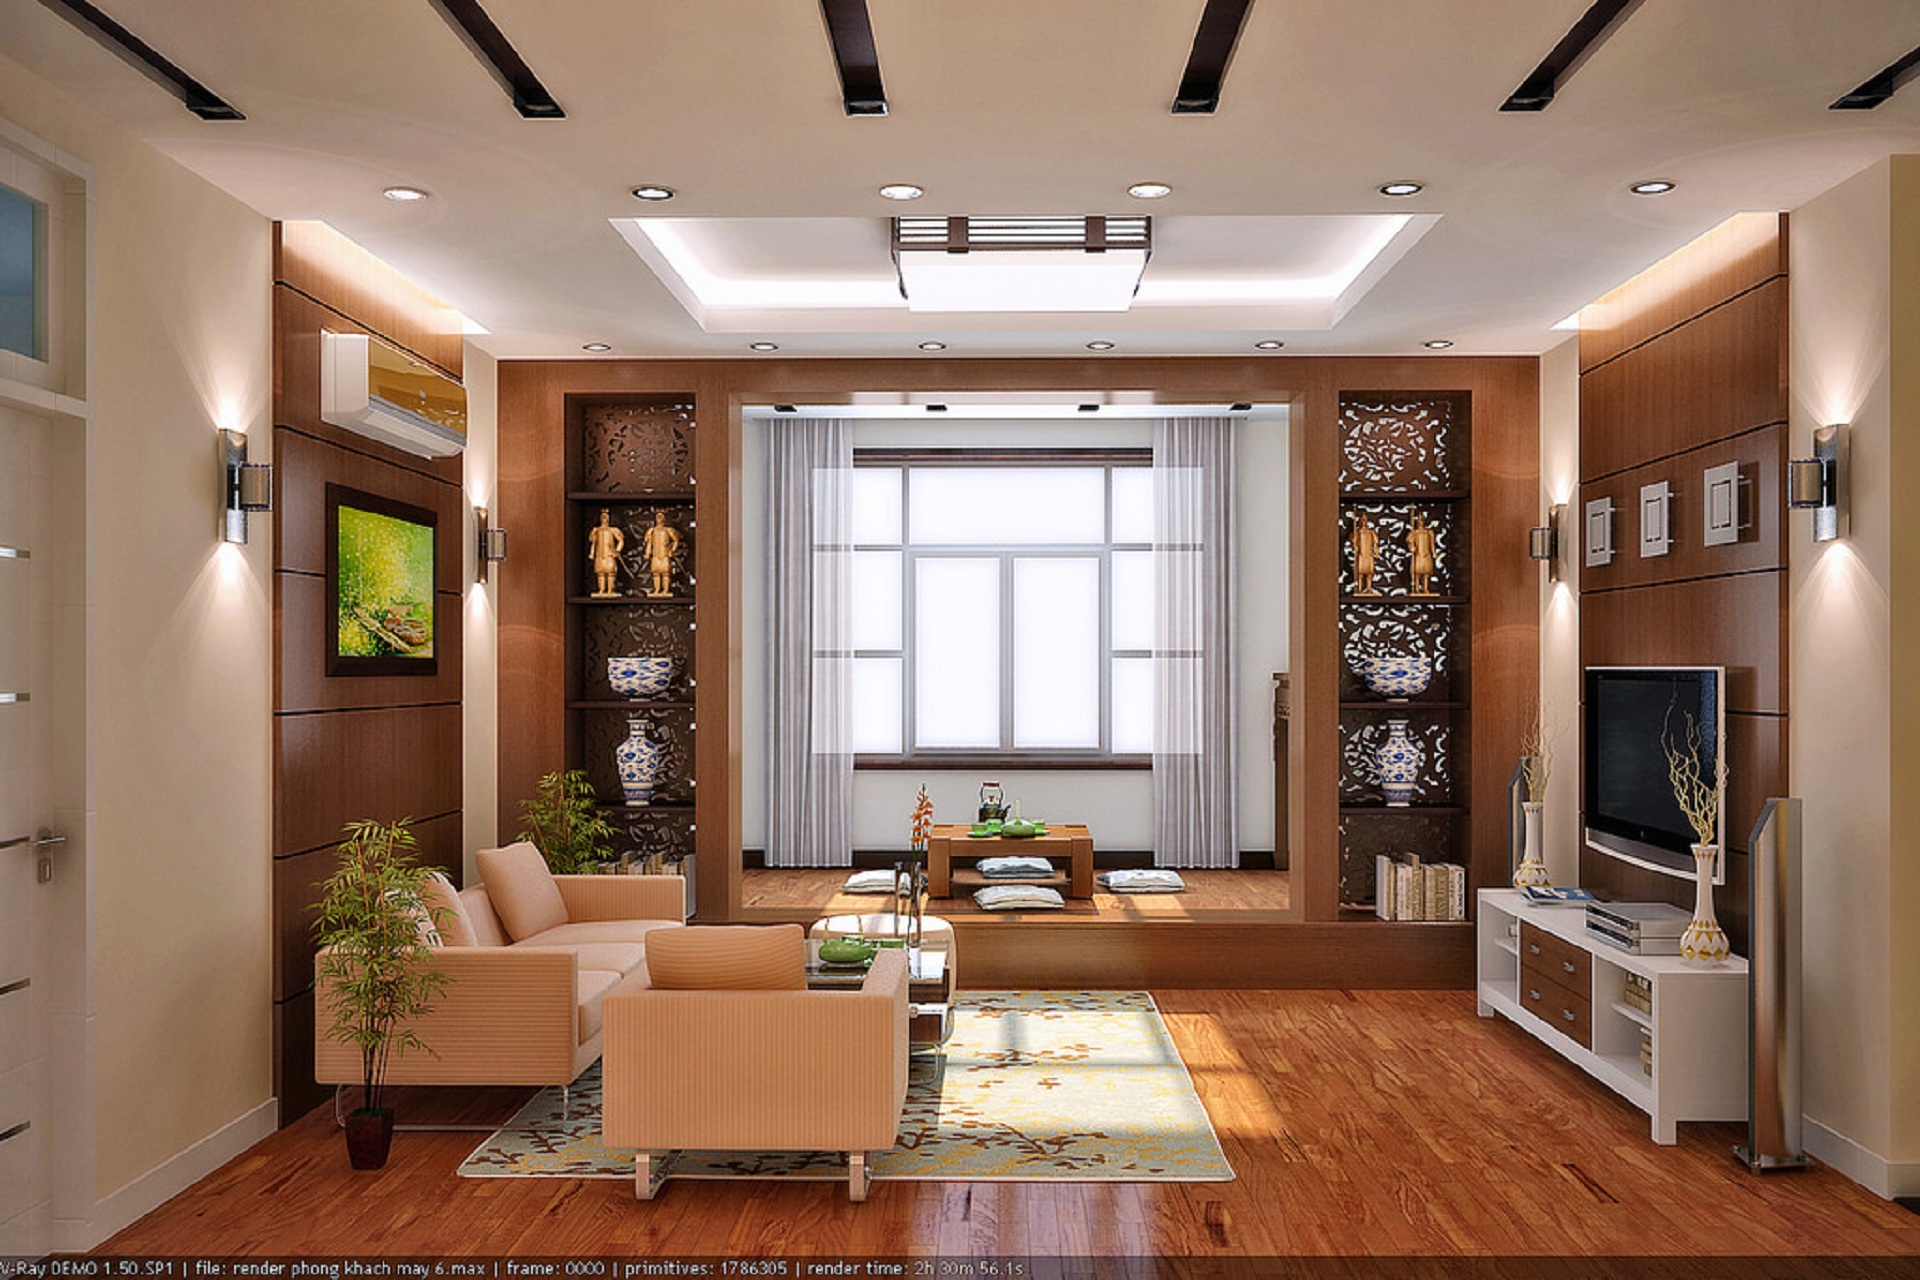
office interior designing ideas, living room, ceiling, interior design, room, window, interior designer, lobby